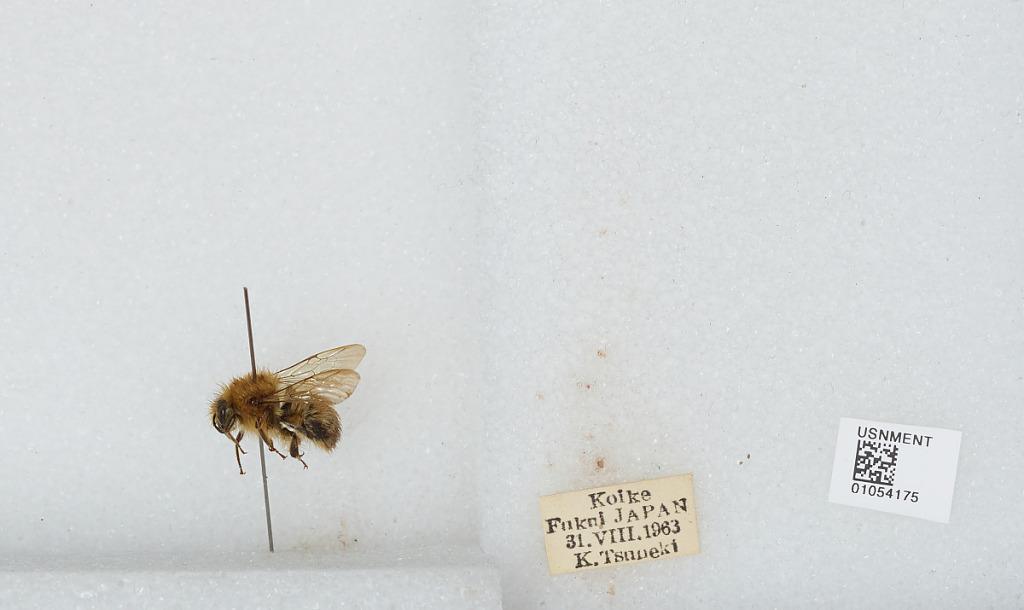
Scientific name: Bombus sp.
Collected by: K. Tsuneki
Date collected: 1963-8-31
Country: Japan
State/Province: Fukui
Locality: Koike